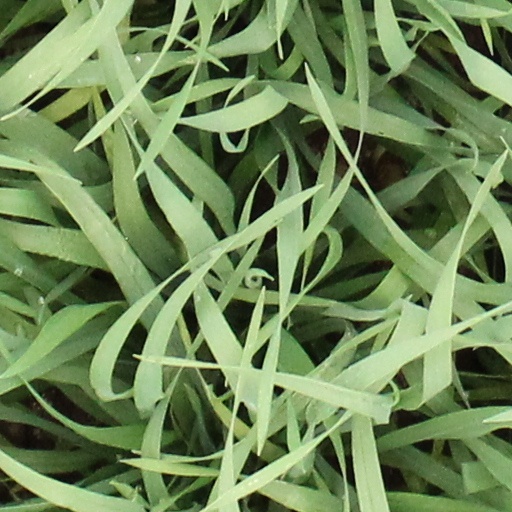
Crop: wheat